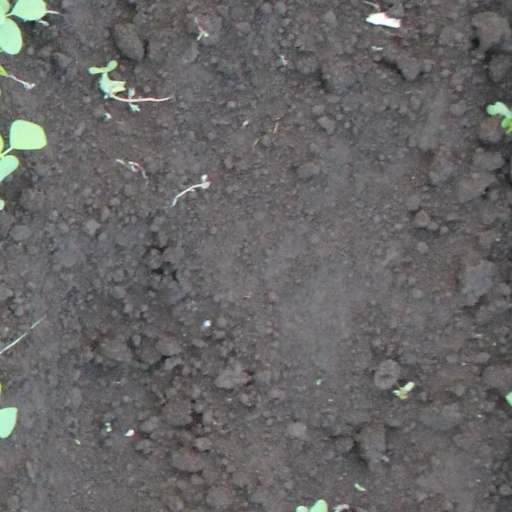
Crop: soybean